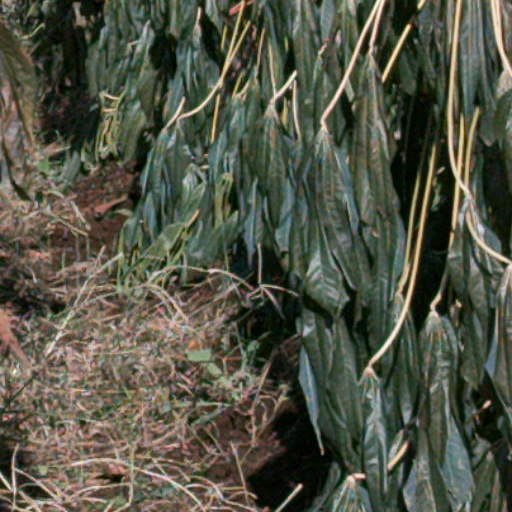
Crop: cassava